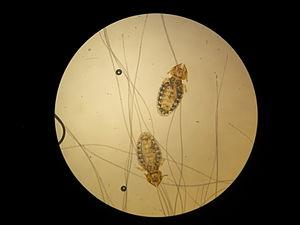
Pou broyeur du chat x100